Marino Rocks railway station

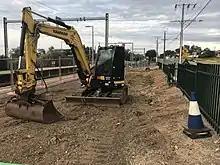
Landscaping and earthworks at Marino Rocks station

The station is now described as “the prettiest station in South Australia” by the Environment Minister during a visit with the Transport Minister.